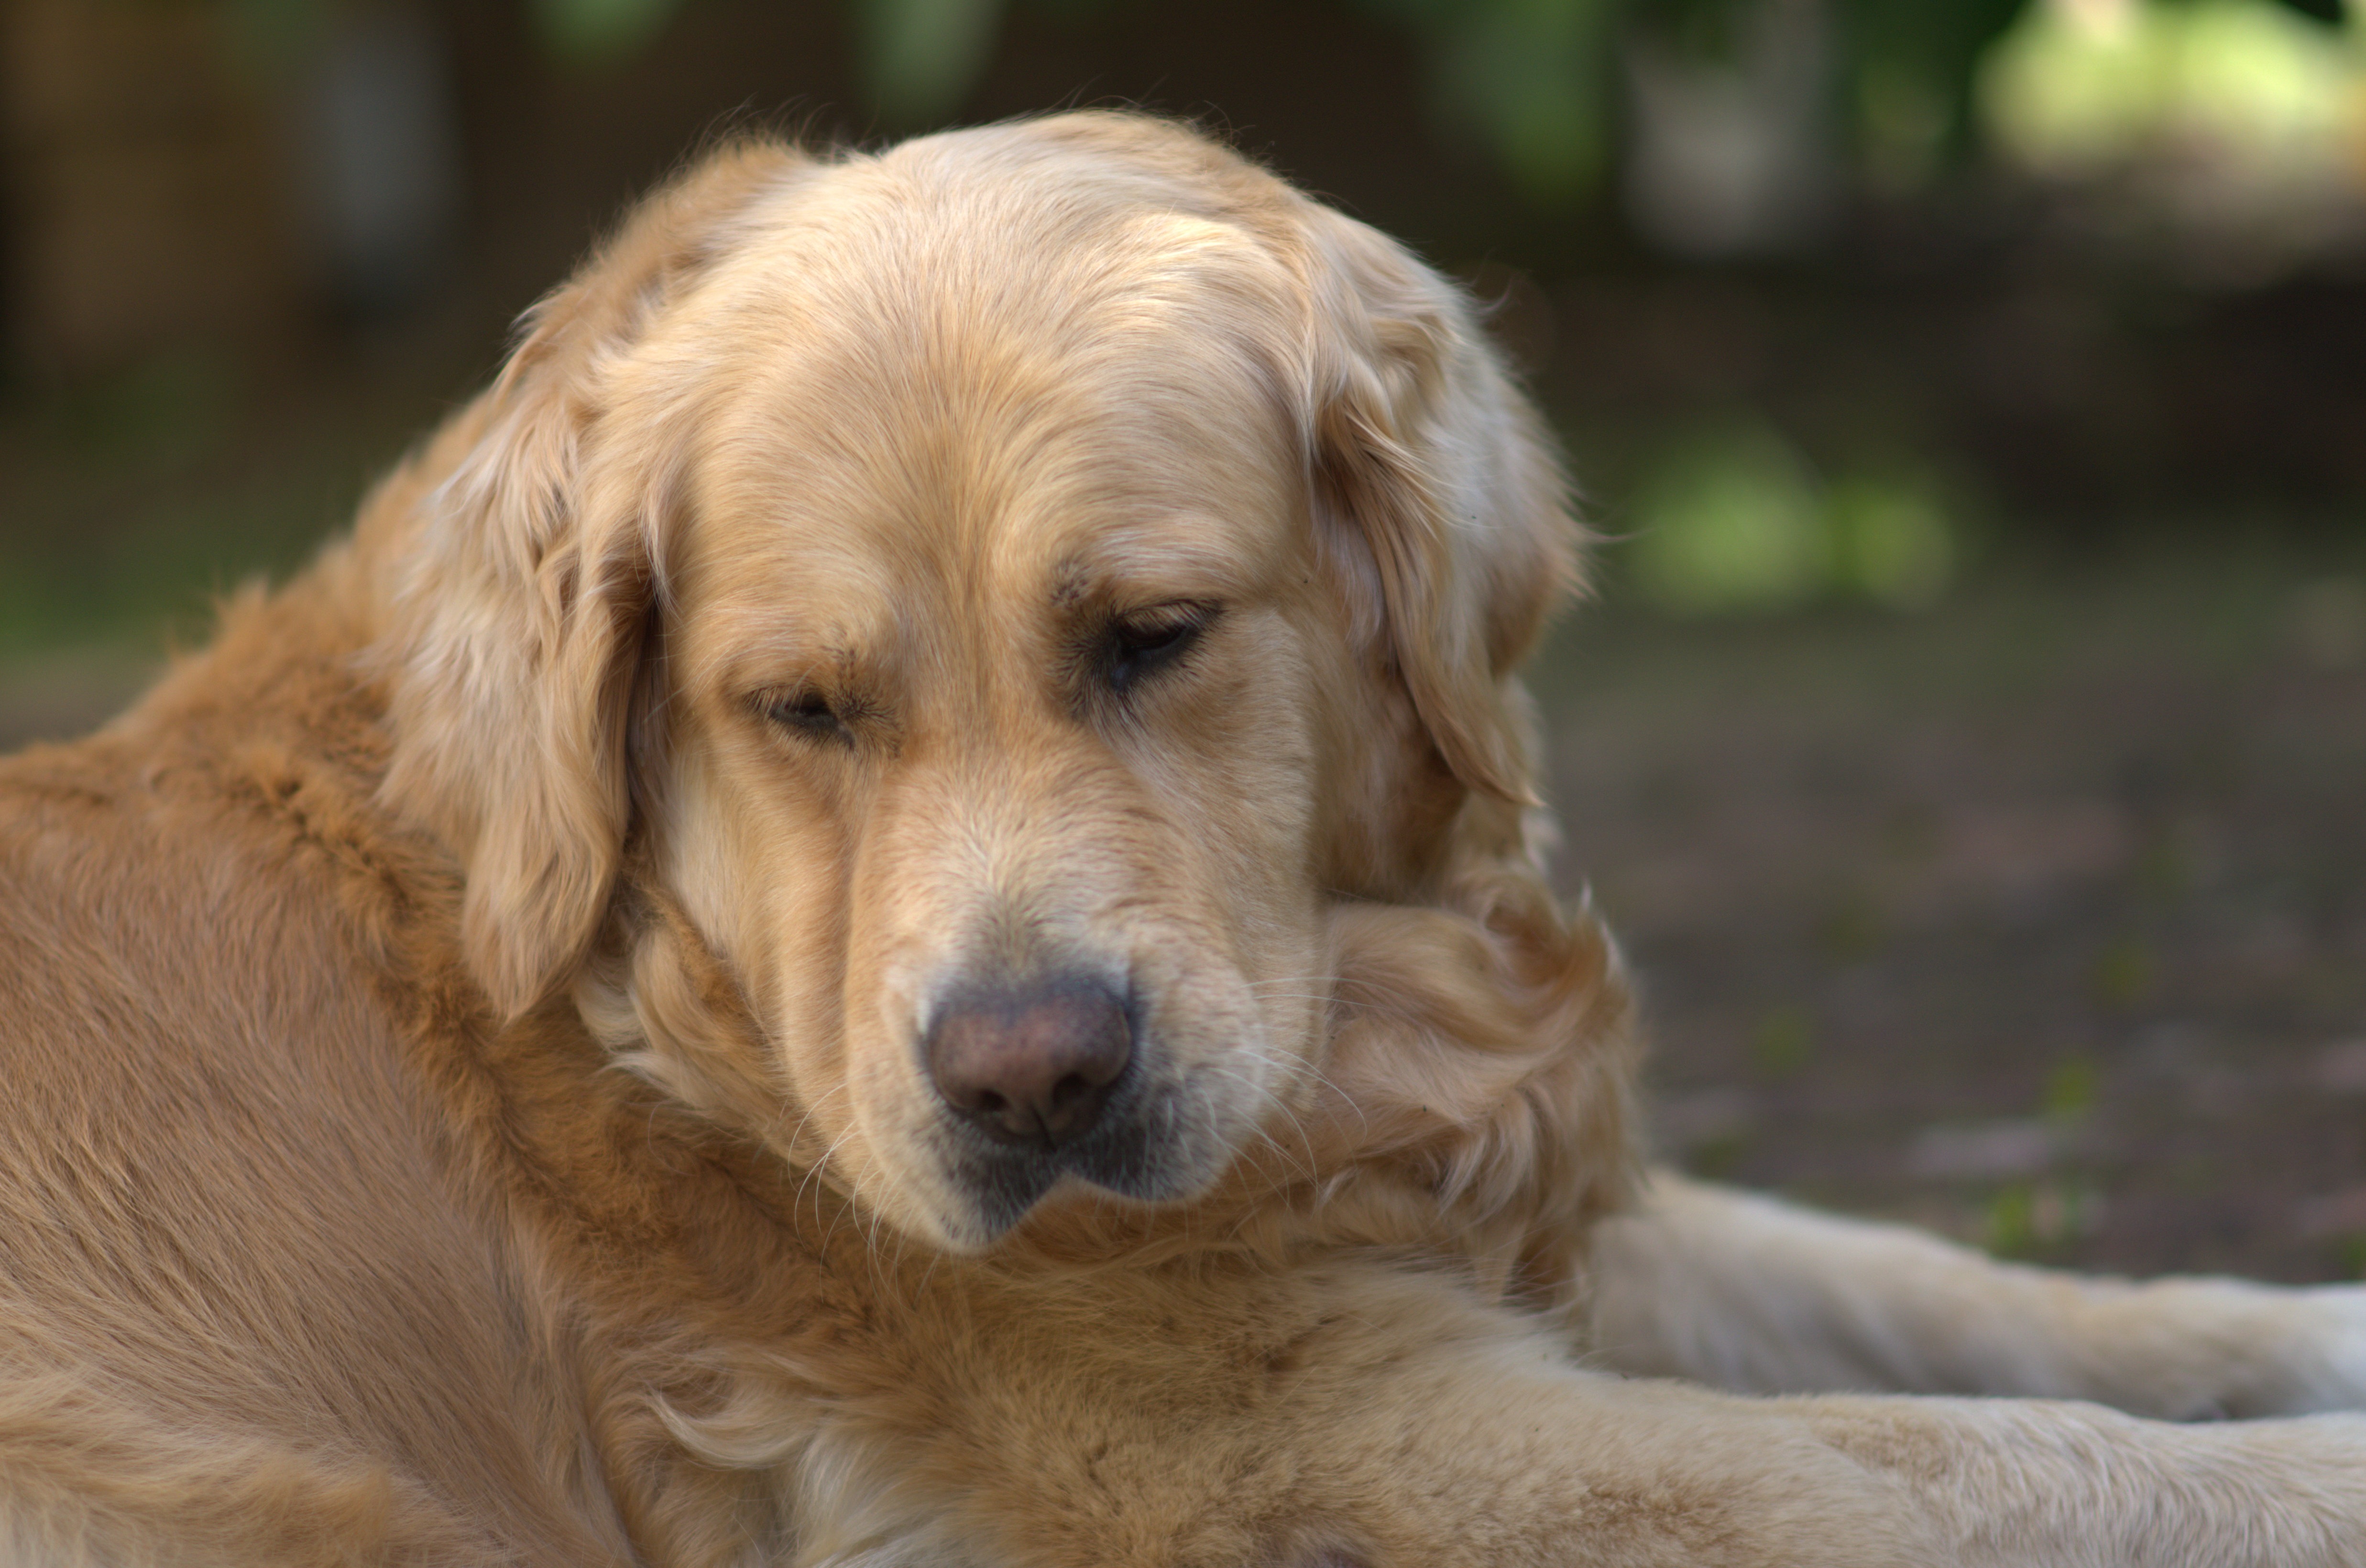
dog, animal, pet, mammal, golden retriever, vertebrate, dog breed, retriever, dog portrait, hundeportrait, big dog, golden retriever head, dog like mammal, carnivoran